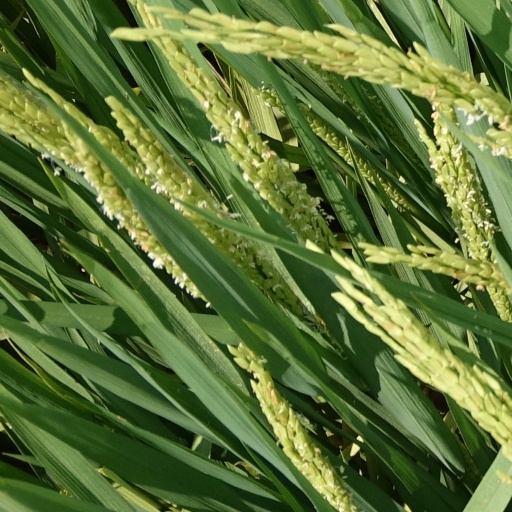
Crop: rice